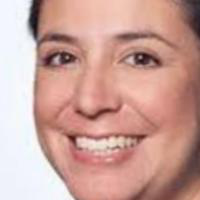
Age group: age 41-55